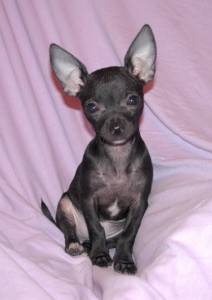
Animal: dog
Breed: chihuahua